Modasa

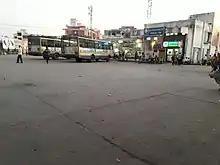
GSRTC bus depot Modasa

The Modasa Municipality has population of 67,648 of which 34,917 are males while 32,731 are females as per report released by Census India 2011.